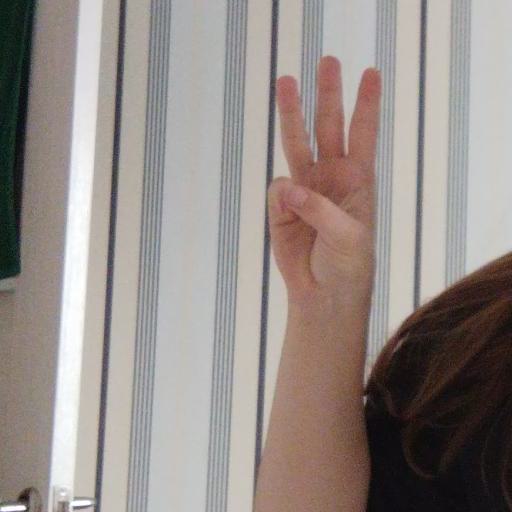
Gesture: three